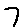
Label: 7